Louhi

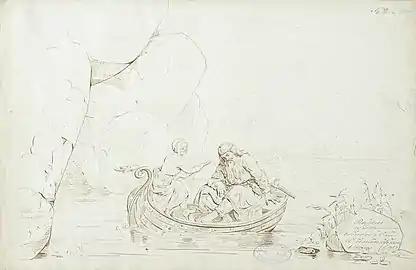
"Louhi saves Väinämöinen" by Robert Wilhelm Ekman (1859–1860).

In a song from Kainuu, she is not married, but her relation to Väinämöinen is still not adversary: after Väinämöinen was shot and he drifted to Pohjola with the River of Tuoni, Mistress of Pohjola hears his cries and recognizes them to be those of a hero. She helps him by bringing him to her house and giving him food. In White Karelian songs, after hearing his cries, she instead promises to give him a maiden to marry if he forges for her the sampo.